Love Insurance Kompany

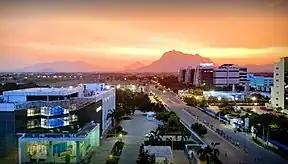

Principal photography began with the first schedule on 24 January 2024 at Isha Yoga in Coimbatore. Filming also took place at the Velliangiri Mountains. After nine days of filming, the team then moved to Thirumoorthy Dam in Udumalaipettai by 3 February to shoot significant portions. On 11 February, Suryah, through X (formerly Twitter), stated that he had begun filming his portions. The second schedule commenced on 22 March in Singapore, where Pradeep and Shetty reportedly a part of the schedule. The team also moved to Malaysia for filming minor portions. The schedule concluded by 26 March. By July 2024, the film entered its final phase of filming, with Pradeep also simultaneously shooting for the Ashwath Marimuthu-directorial "Dragon" (2025). During the film's production, Sathyan Sooryan replaced Varman as the cinematographer. On 11 April 2025, Vignesh announced on his Instagram handle that filming in Malaysia is nearing completion, with approximately two more days left. Filming wrapped on 14 April.